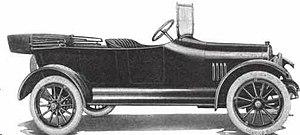
La Gray Dort 1915